Makushin Volcano

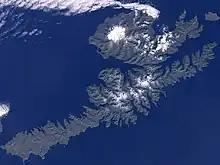
NASA satellite view of Unalaska Island. Makushin is the prominent white snowy area to the northwest

In 1792, Sarichev called the volcano "Ognedyshushchaya Gora" meaning "fire-breathing mountain", i.e. volcano in Russian. In 1825, it was known as Makuschkin Volcano, possibly from the Russian word "makushka", meaning "the top (of the head)". Its native name was "Aigagin", a derivative of the word "Aigak" in the native tongue of the Aleuts.